Robert Hyde (judge)

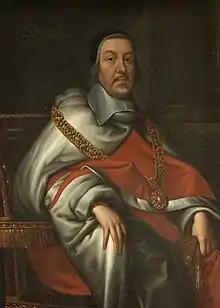
Sir Robert Hyde

Sir Robert Hyde (1595–1665) was an English judge and Chief Justice of the King's Bench.